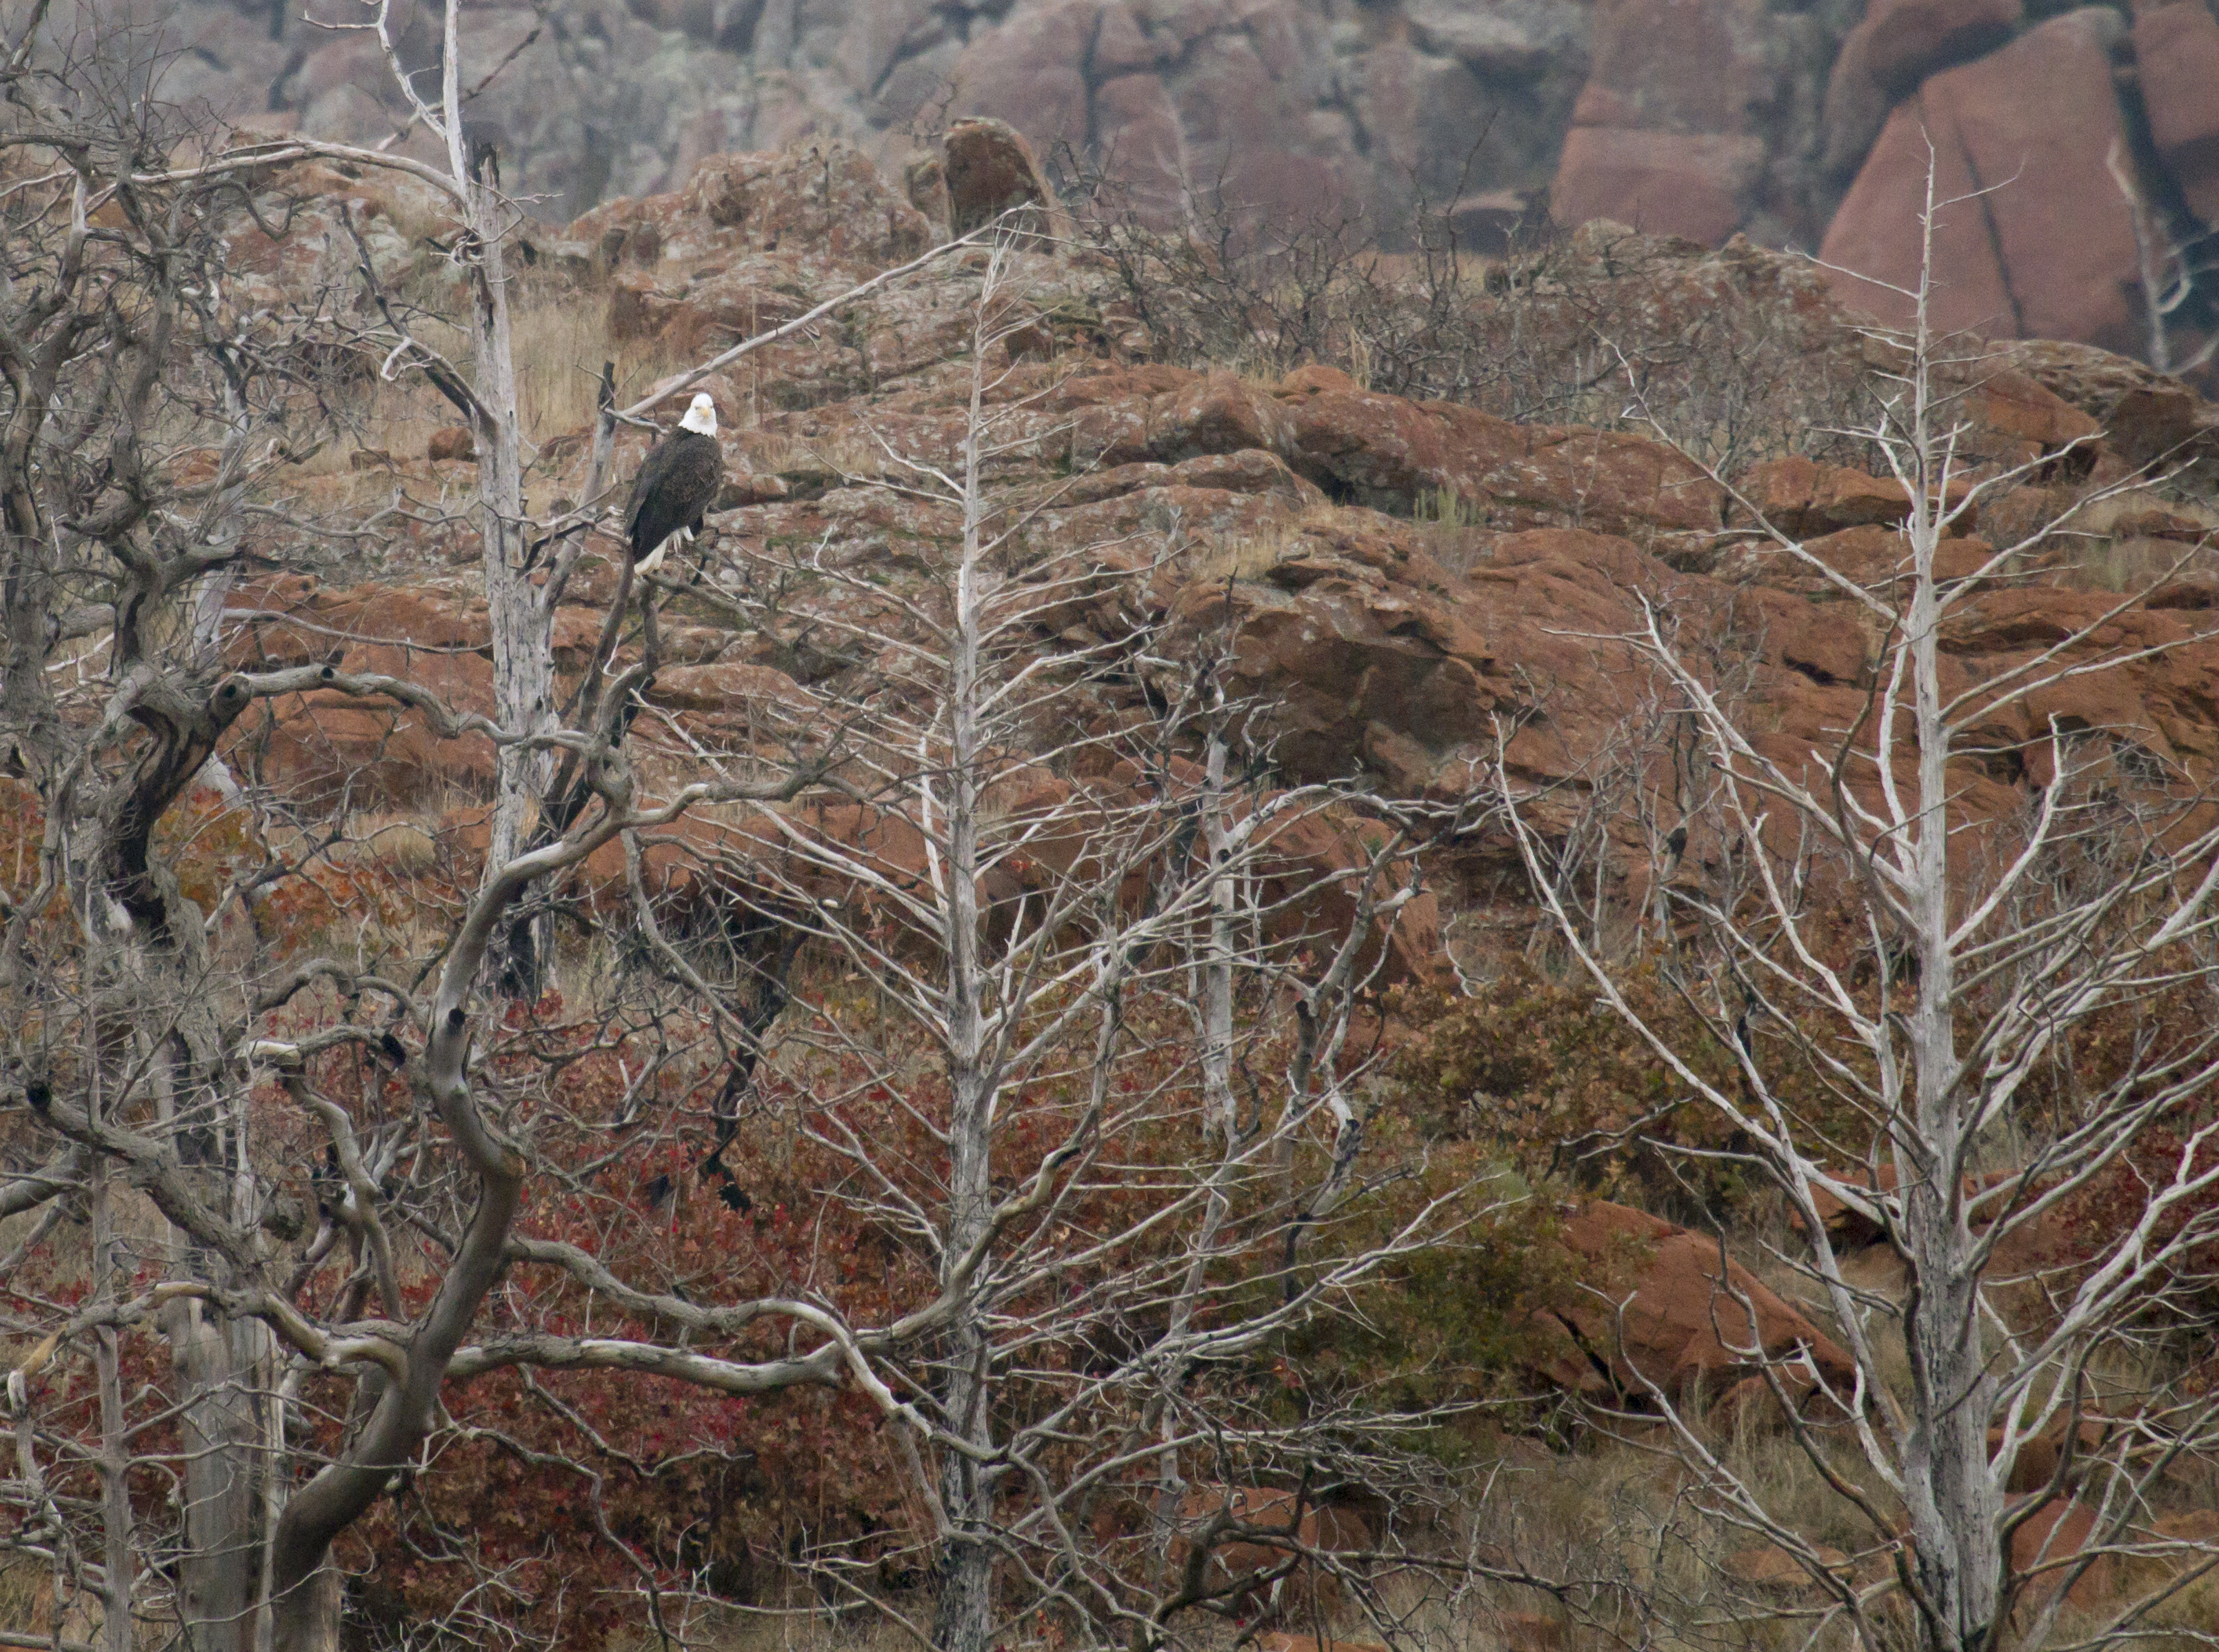
tree, rock, wilderness, branch, winter, bird, wildlife, autumn, eagle, oklahoma, baldeagle, larrysmith, wichitamountains, woody plant